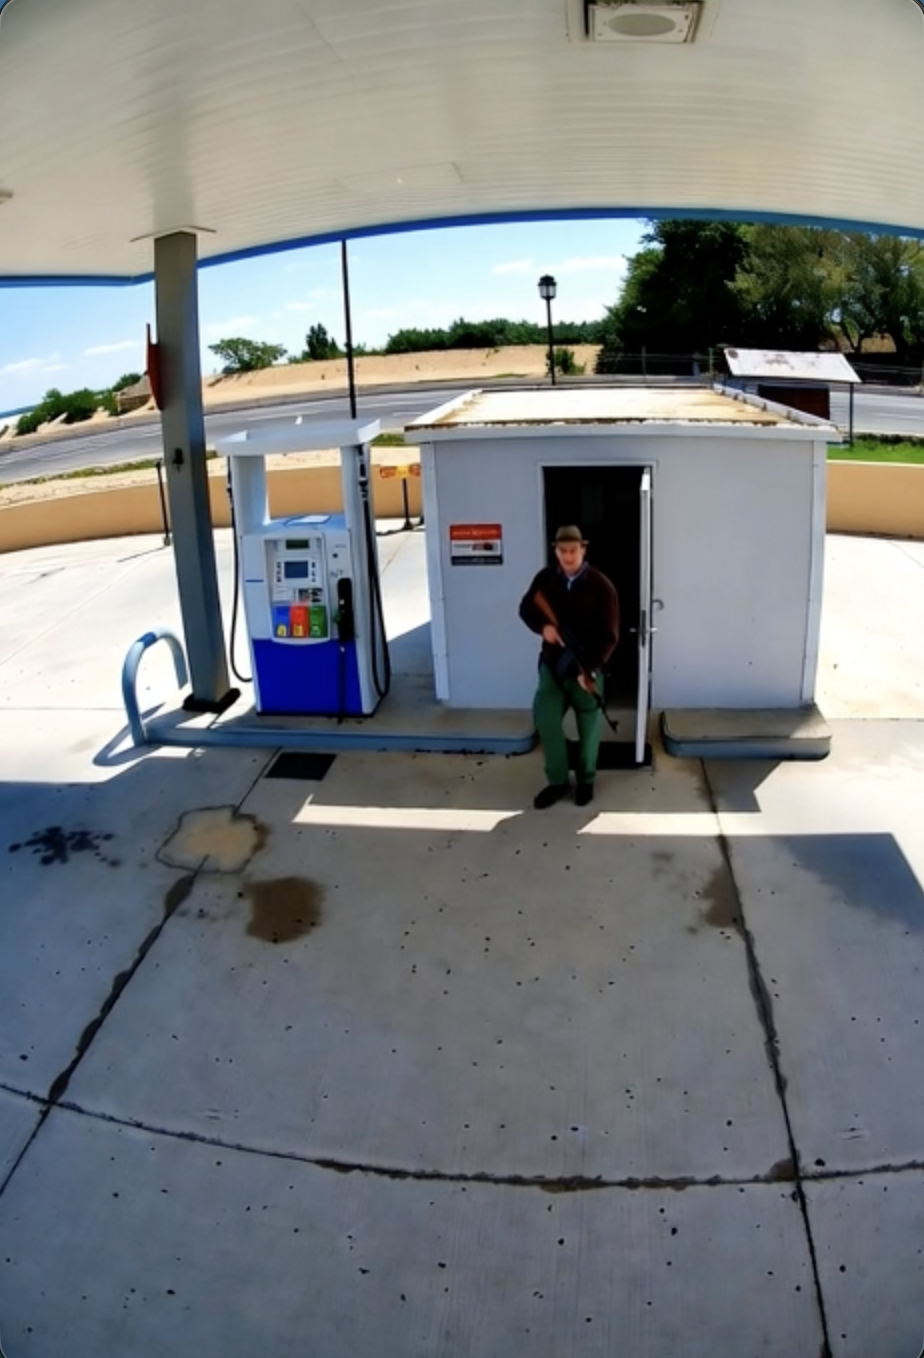
Object: person

Object: weapon